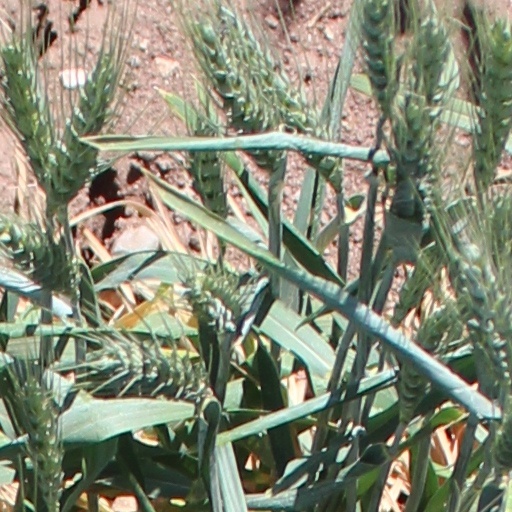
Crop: wheat